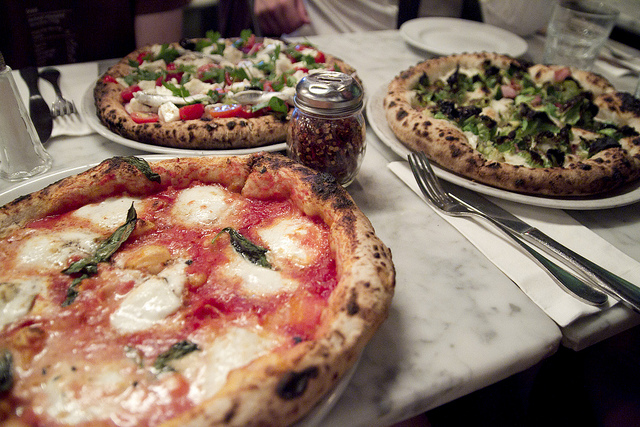
user: Given an image and a question. Answer the question in a short answer. Question: How many inches large are these pizzas? Short Answer:
assistant: 12